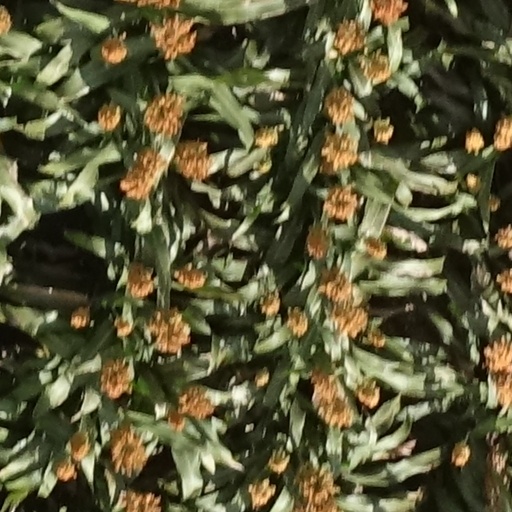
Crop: sorghum